Locomotion in space

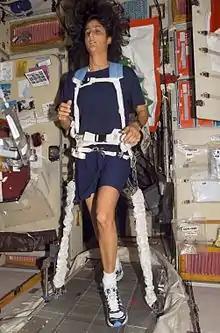
Astronaut Sunita L. Williams, Expedition 14 flight engineer, equipped with a bungee harness, exercises on the Treadmill Vibration Isolation System (TVIS) in the "Zvezda" Service Module of the International Space Station.

The TVIS is a modified treadmill. It includes a vibration isolation system, which prevents the forces from the exercise from being transferred into the International Space Station (ISS). This device is used in a very similar manner to a regular treadmill. In order to hold the user to the surface of the treadmill, it includes a system of straps called the series bungee system (SBS) which use latex tubes or straps called "subject load devices" (SLDs) attached to a harness. These straps place resistive forces and loads in a range of 40 lb. to 220 lb. on the crew member's body as they walk or run on the treadmill.